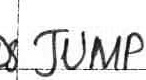
Label: jump